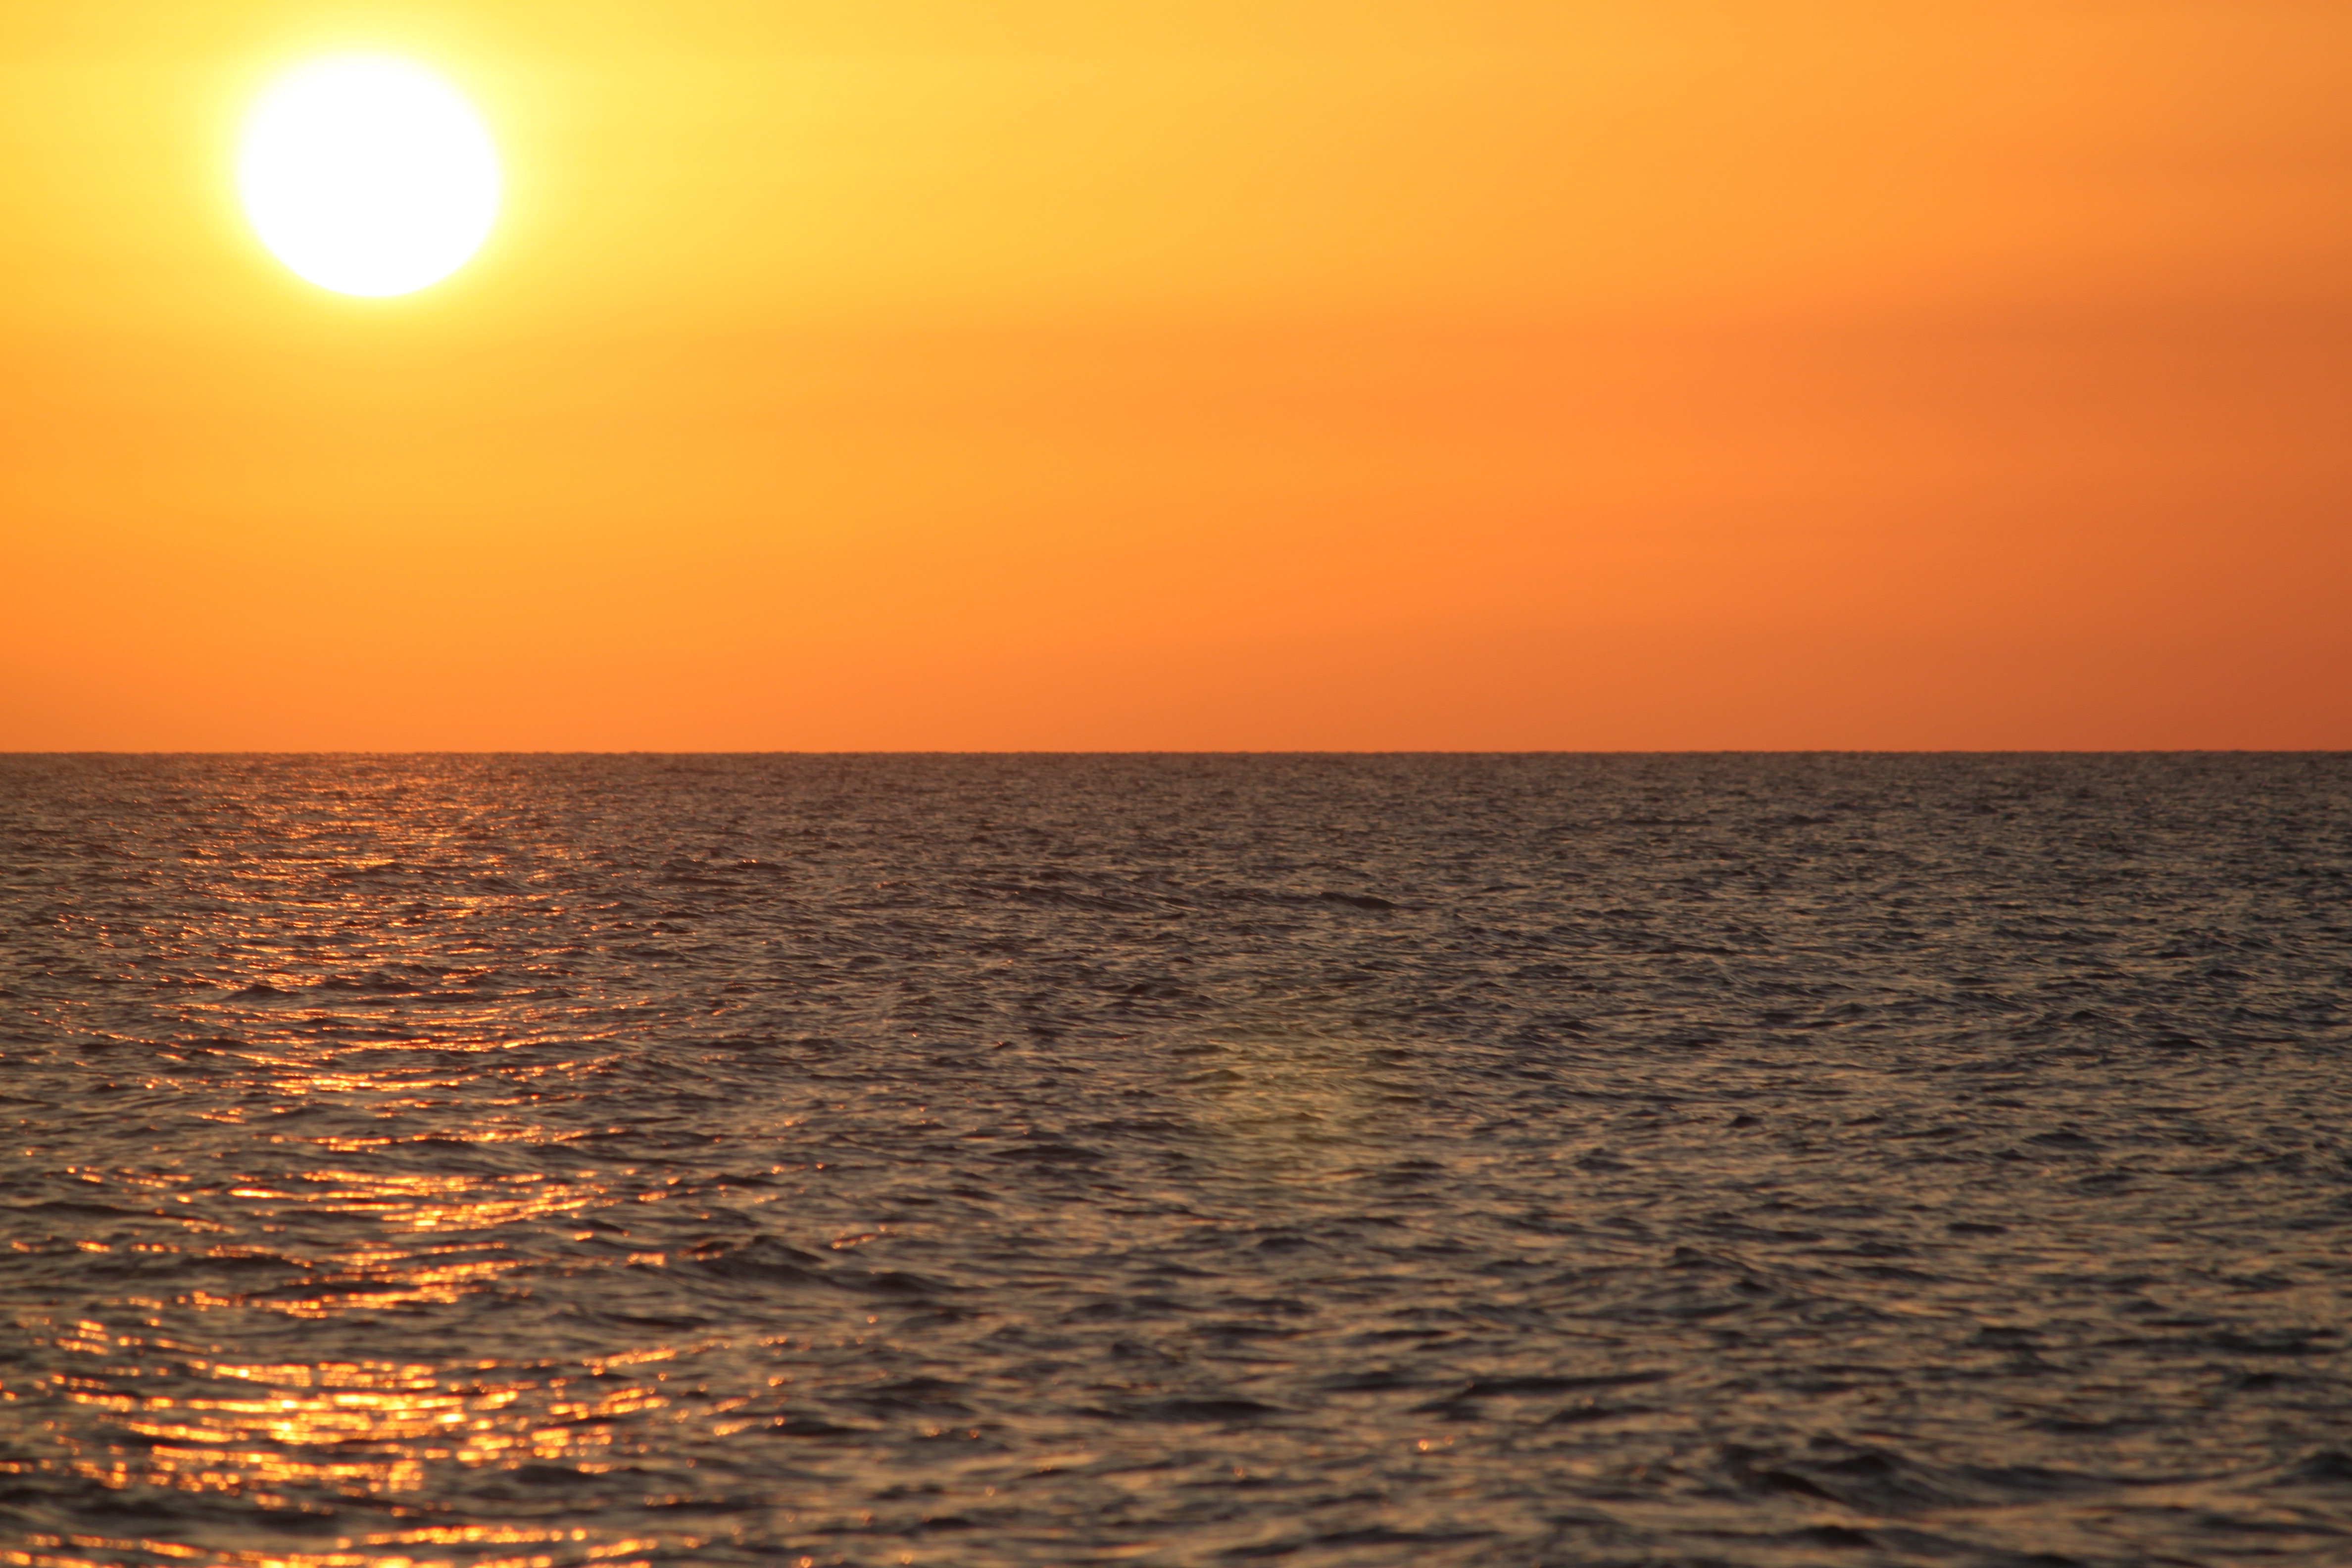
beach, sea, coast, ocean, horizon, sun, sunrise, sunset, sunlight, morning, shore, wave, dawn, dusk, evening, afterglow, wind wave